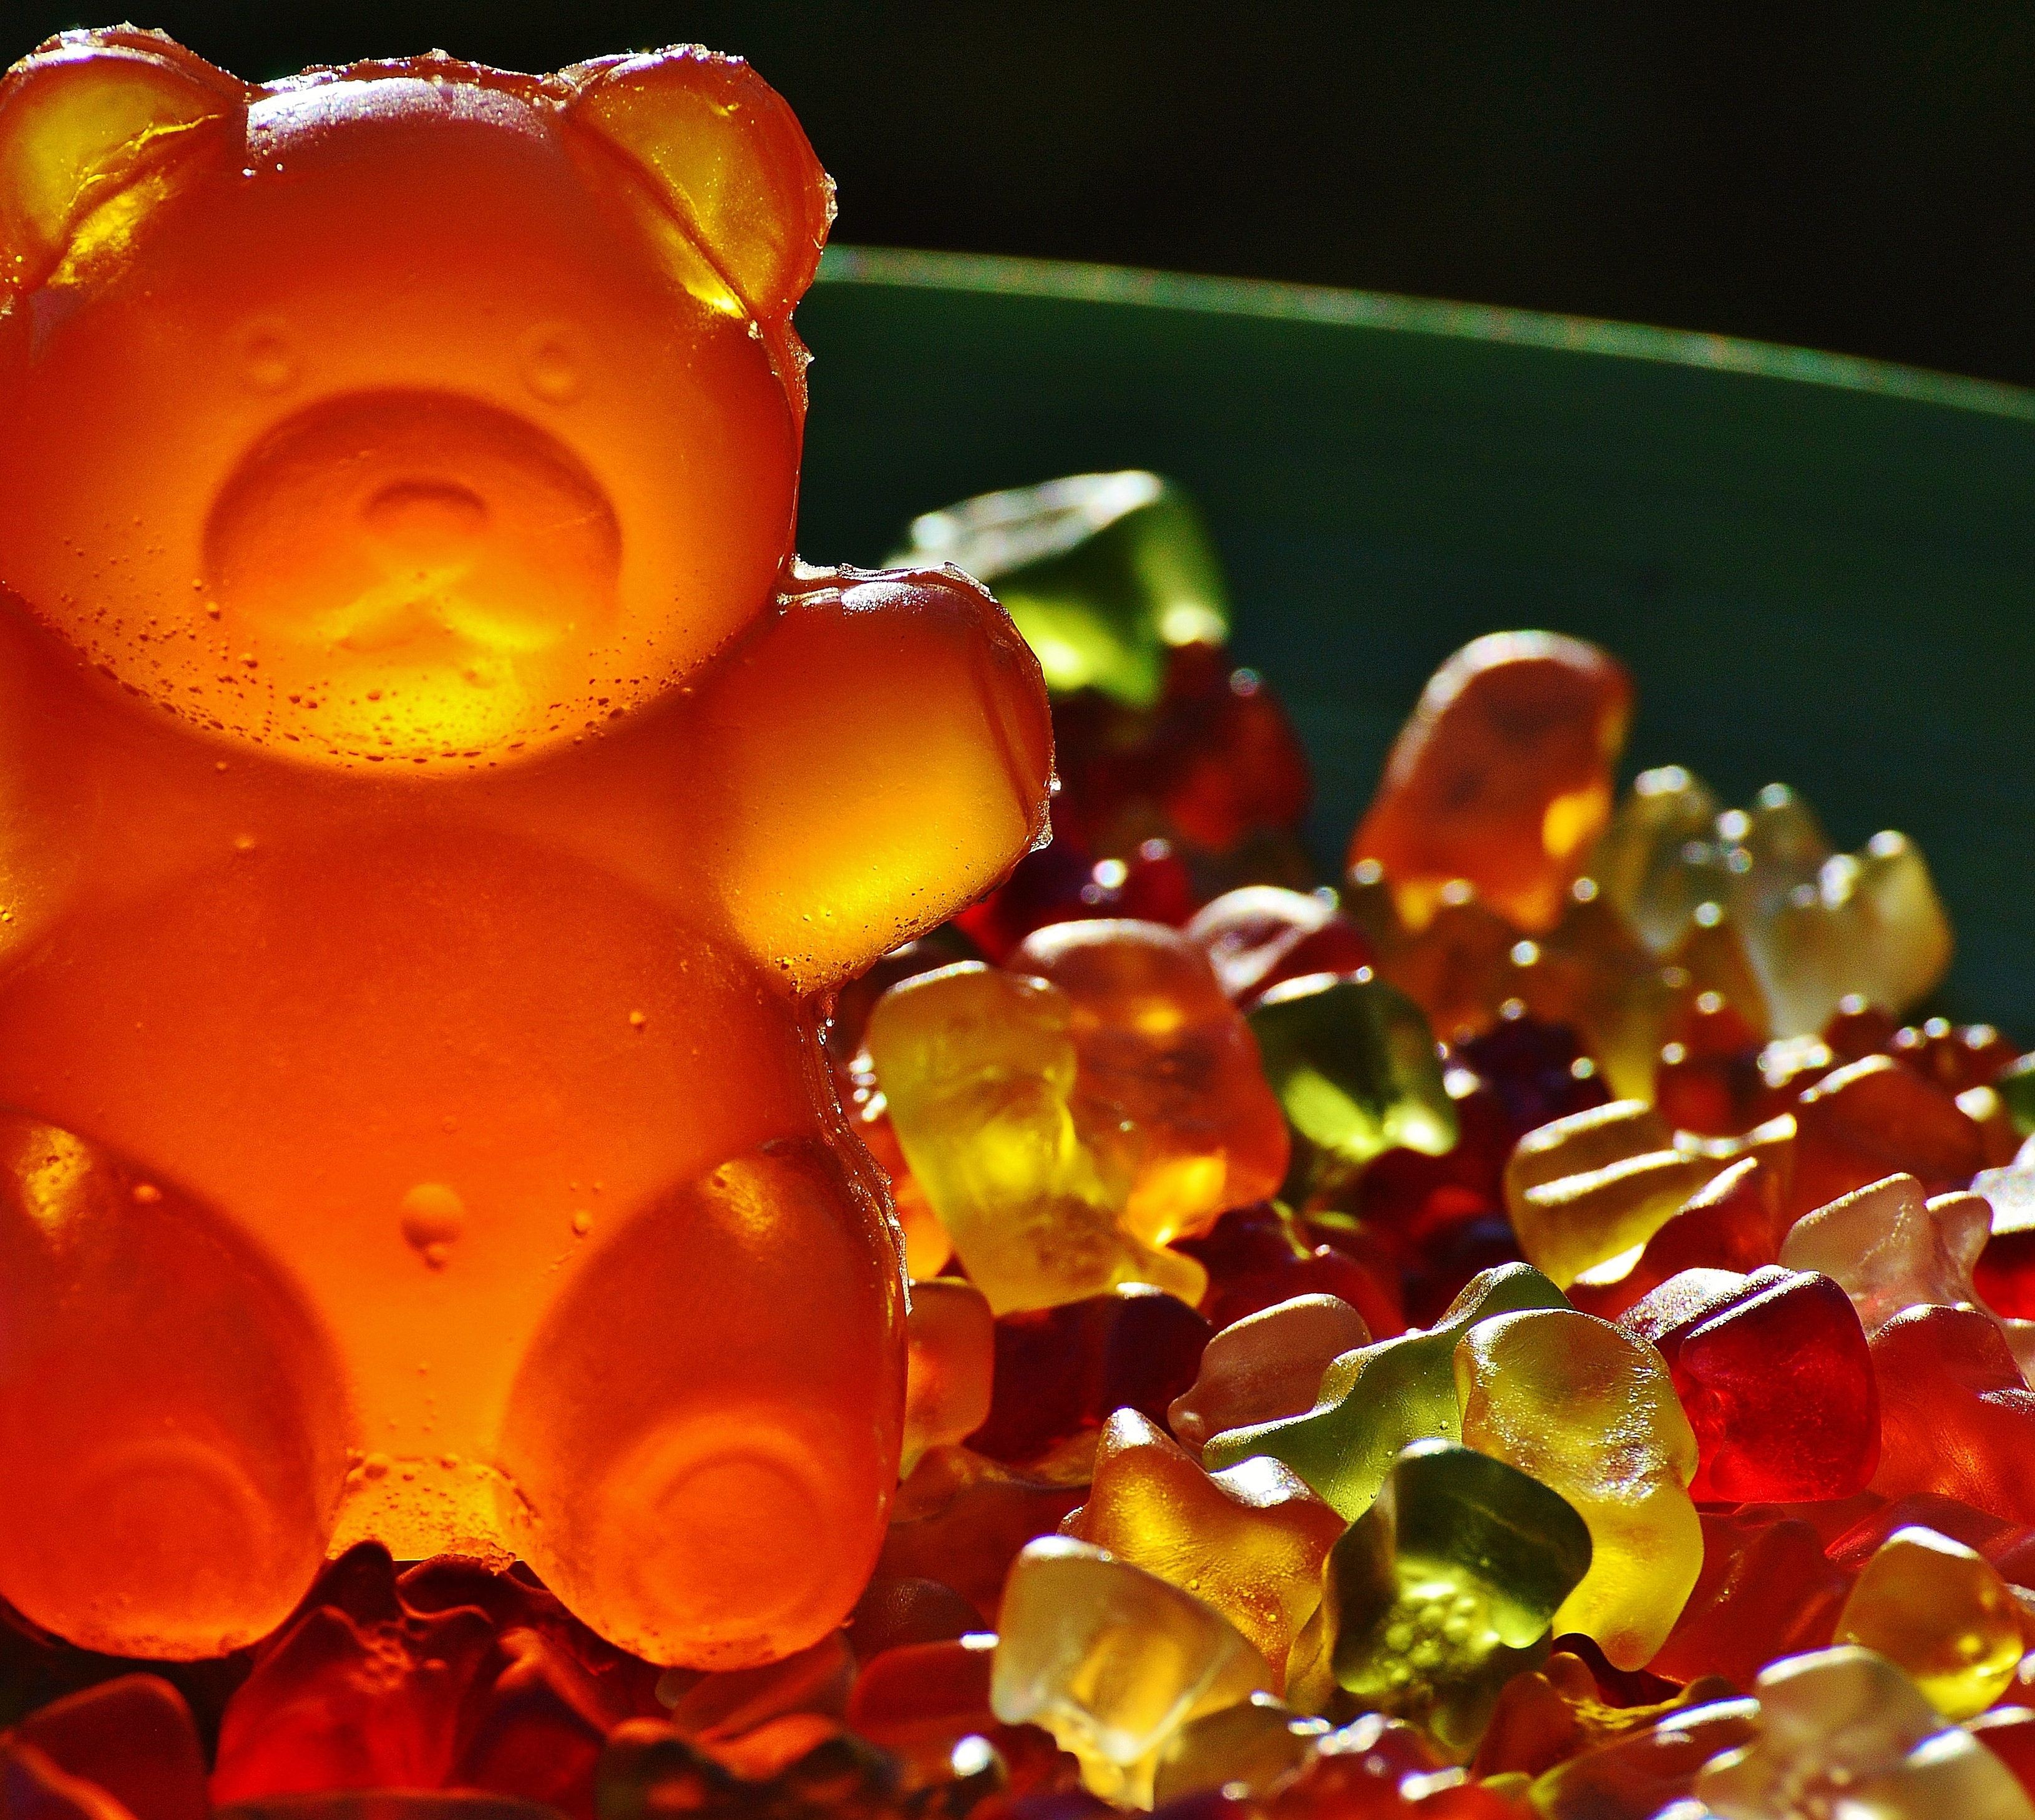
plant, sweet, flower, petal, bear, red, color, colorful, yellow, lighting, delicious, close up, brand, children, sugar, sweetness, macro photography, nibble, haribo, gummib rchen, gummi bears, giant rubber bear, gummib r, fruit gums, fruit jelly mix